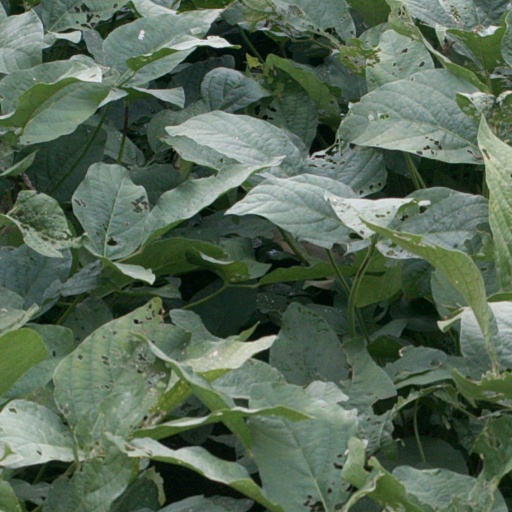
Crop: soybean